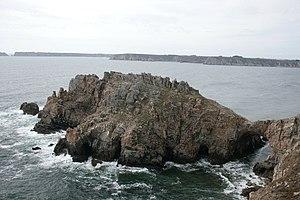
Pointe de Dinan
La pointe de Dinan est une pointe de Bretagne dans la presqu'île de Crozon, marquant la limite nord-ouest du cap de la Chèvre. Elle est située au sud de Camaret-sur-Mer, sur le territoire de la commune de Crozon.